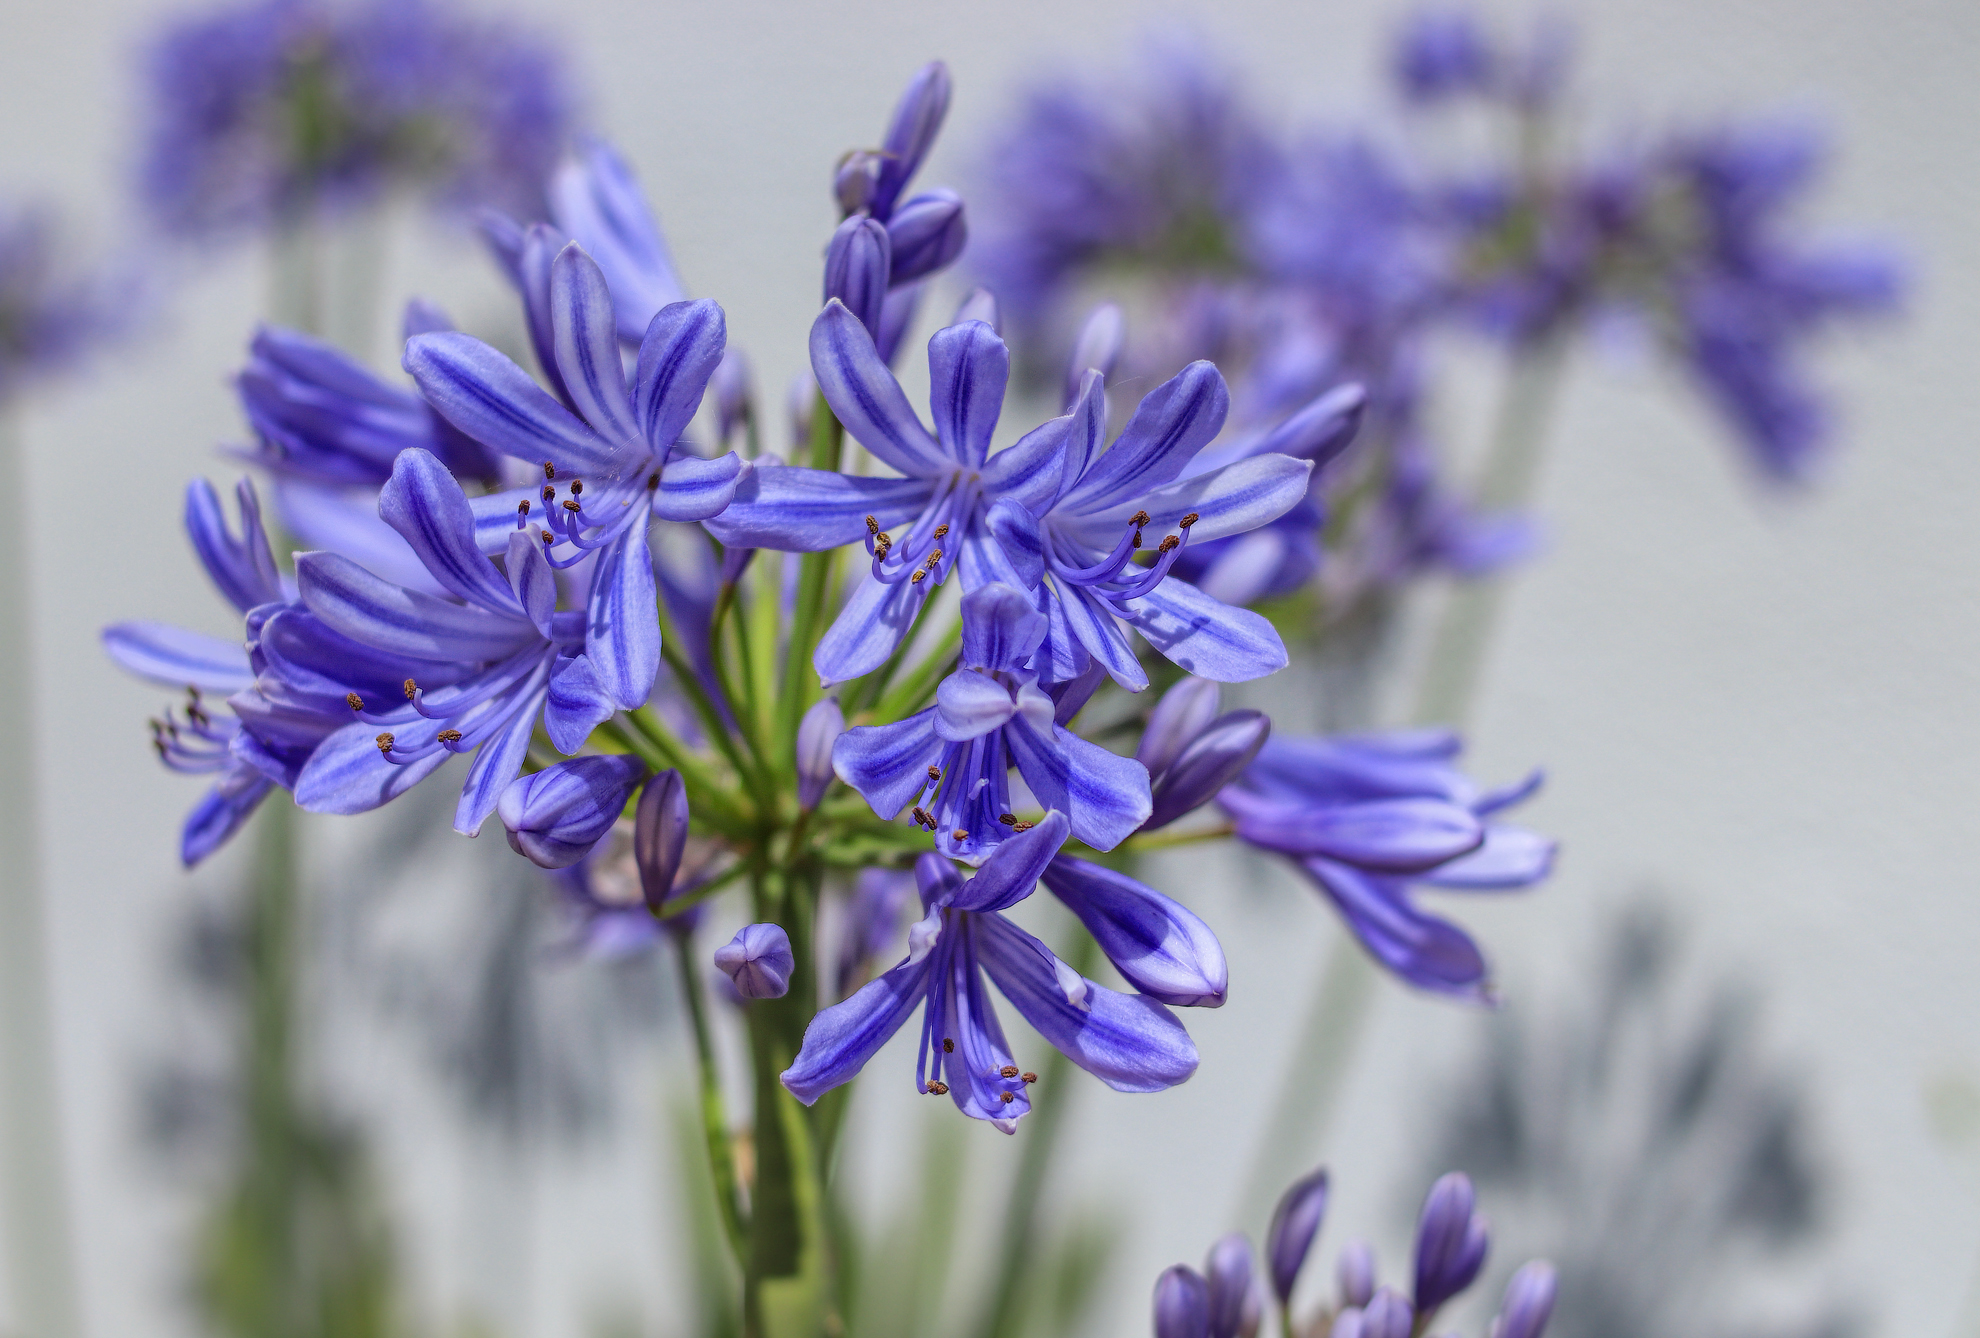
Agapantus, flower, flowering plant, lavender, plant, hyacinth, purple, india hyacinth, agapanthus, triplet lily, camas, perennial plant, english lavender, nepeta, scilla